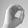
ASL letter: O